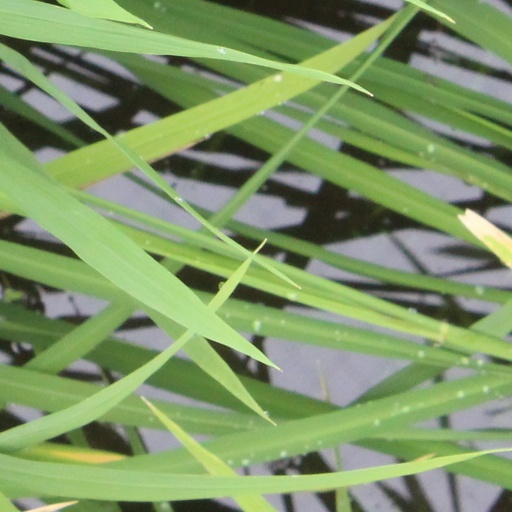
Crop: rice